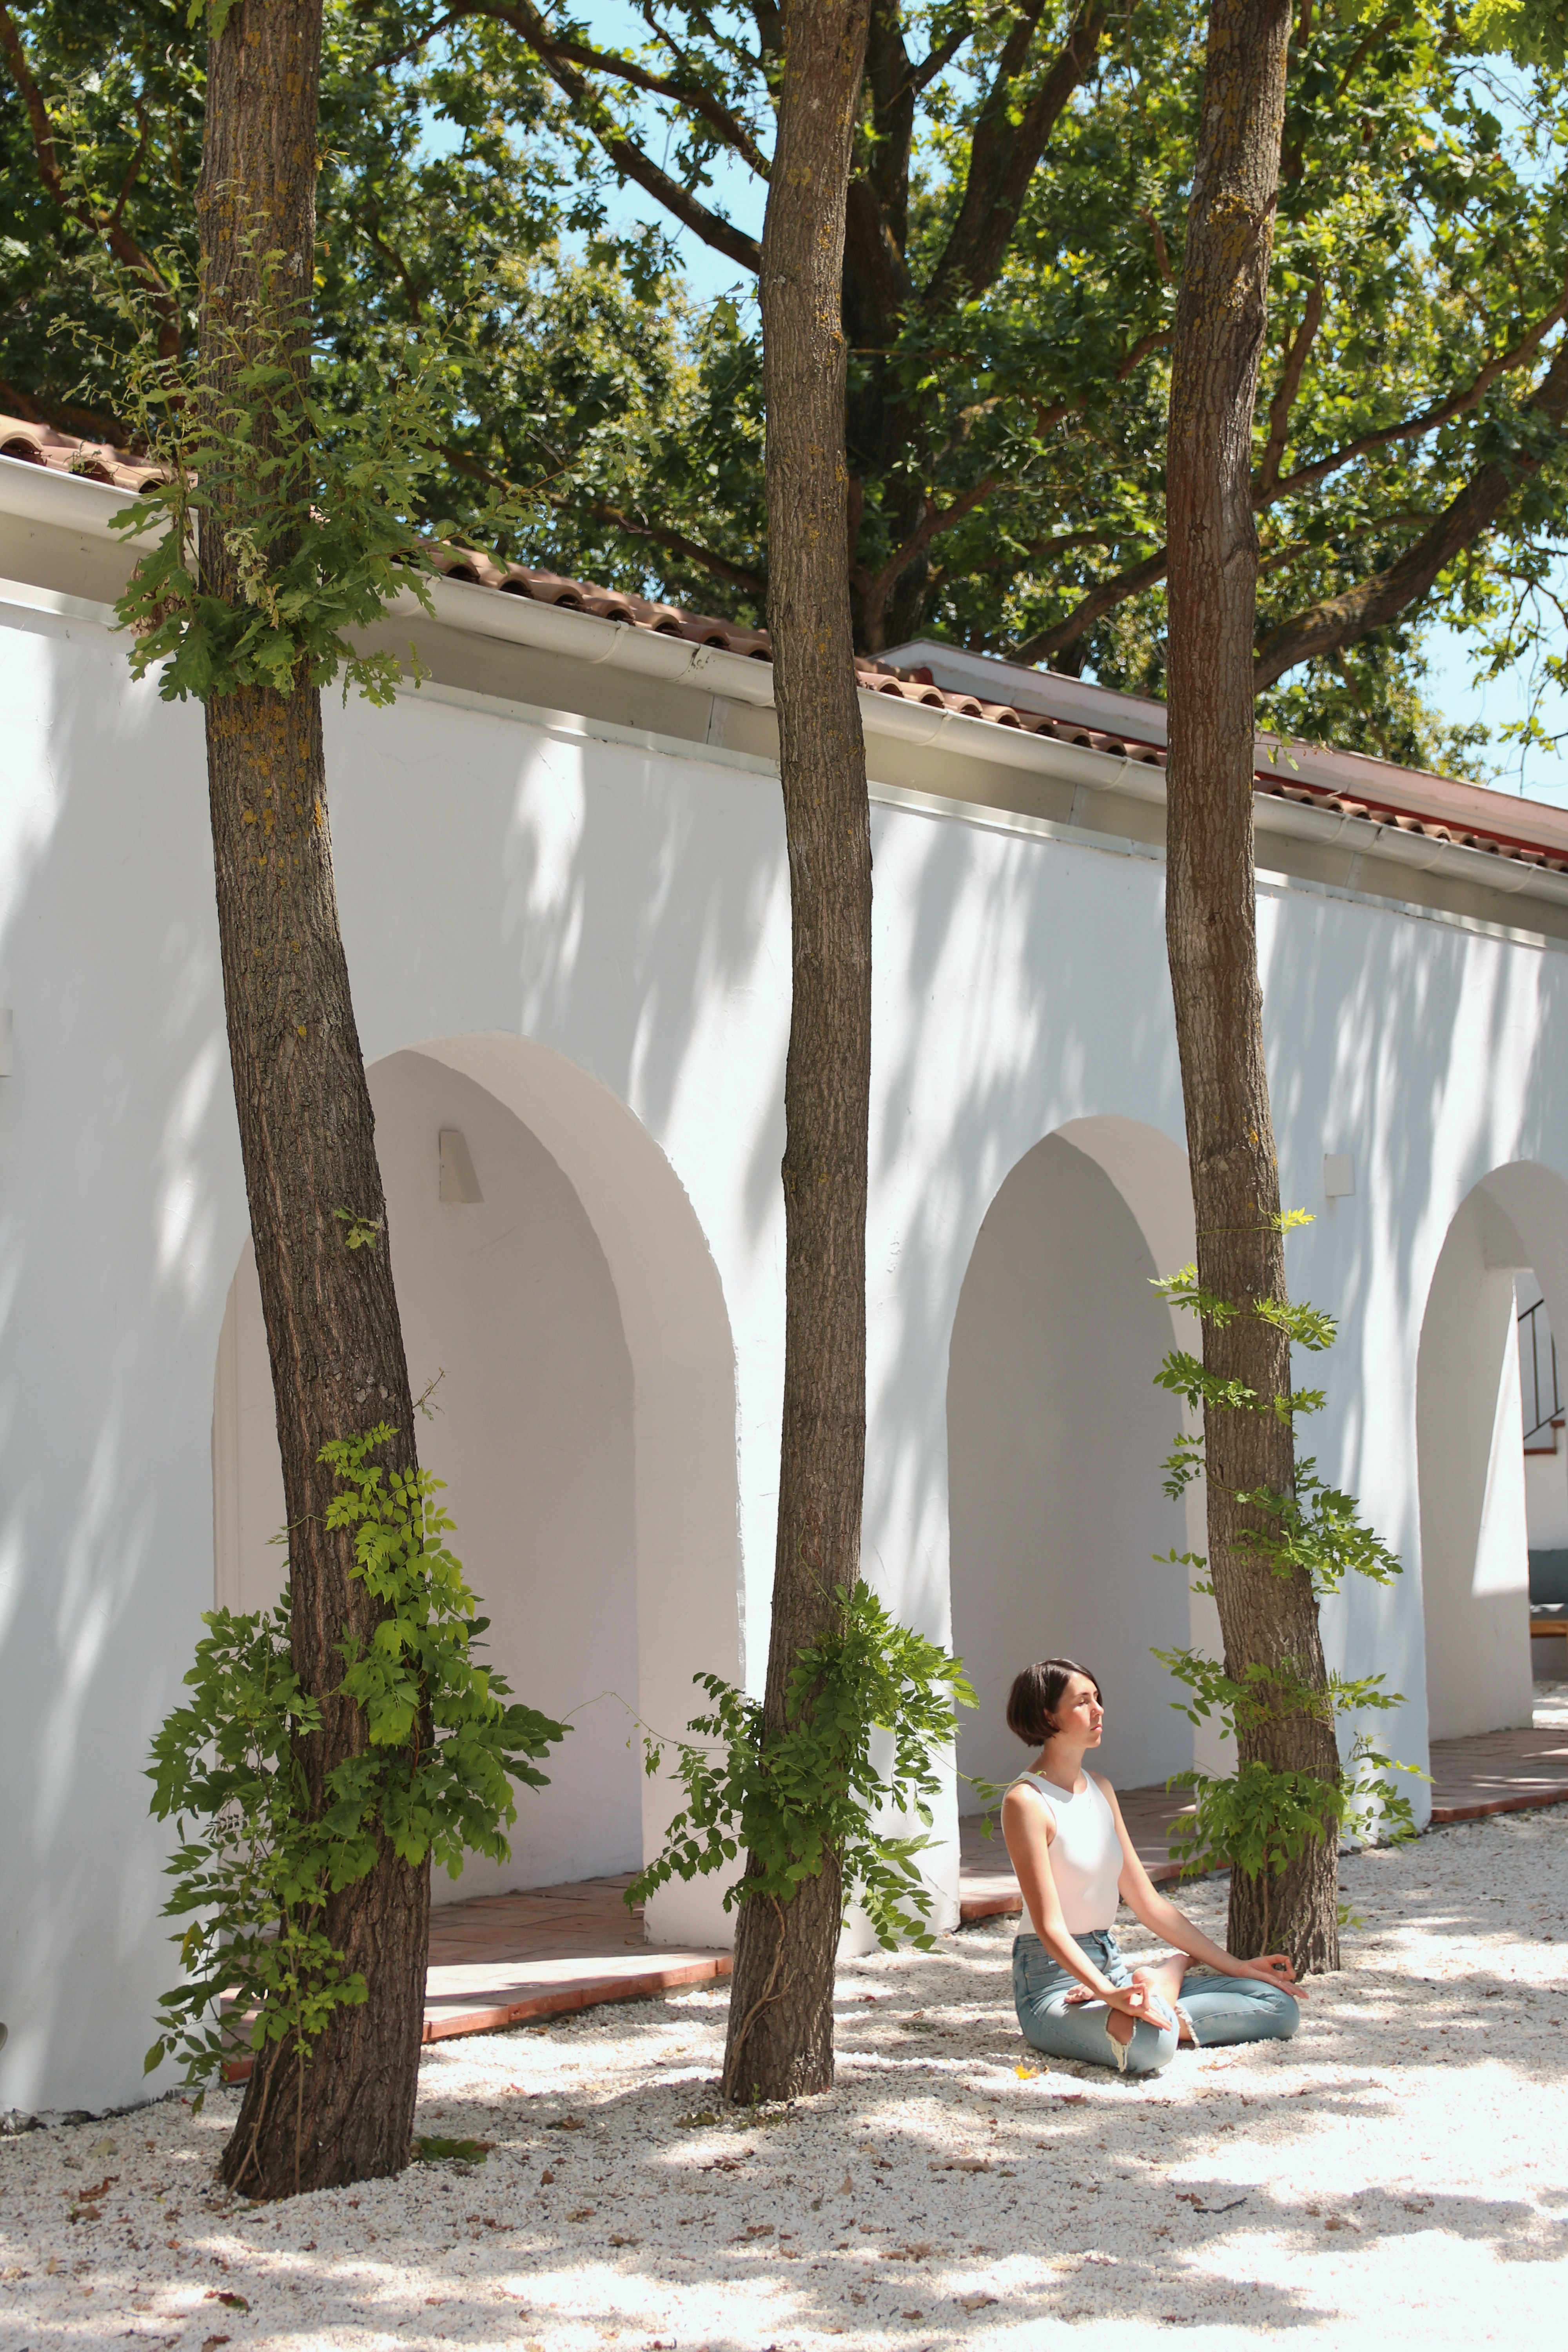
natural, plant, shade, temple, tree, leisure, Tints and shades, facade, urban design, trunk, grass, landscape, sidewalk, arch, shadow, arecales, city, shorts, concrete, walkway, tourism, arcade, vacation